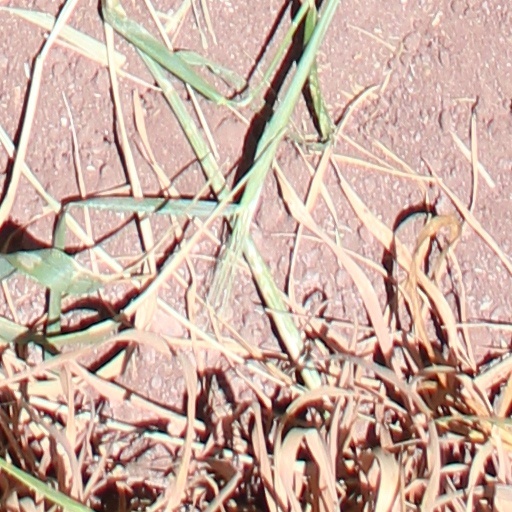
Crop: wheat